Via Postumia

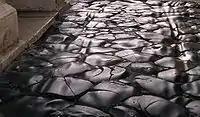
A stretch of the Via Postumia reconstructed under the Arco dei Gavi in Verona.

The ancient Arco dei Gavi still marks the Via Postumia's branch leading to Verona.